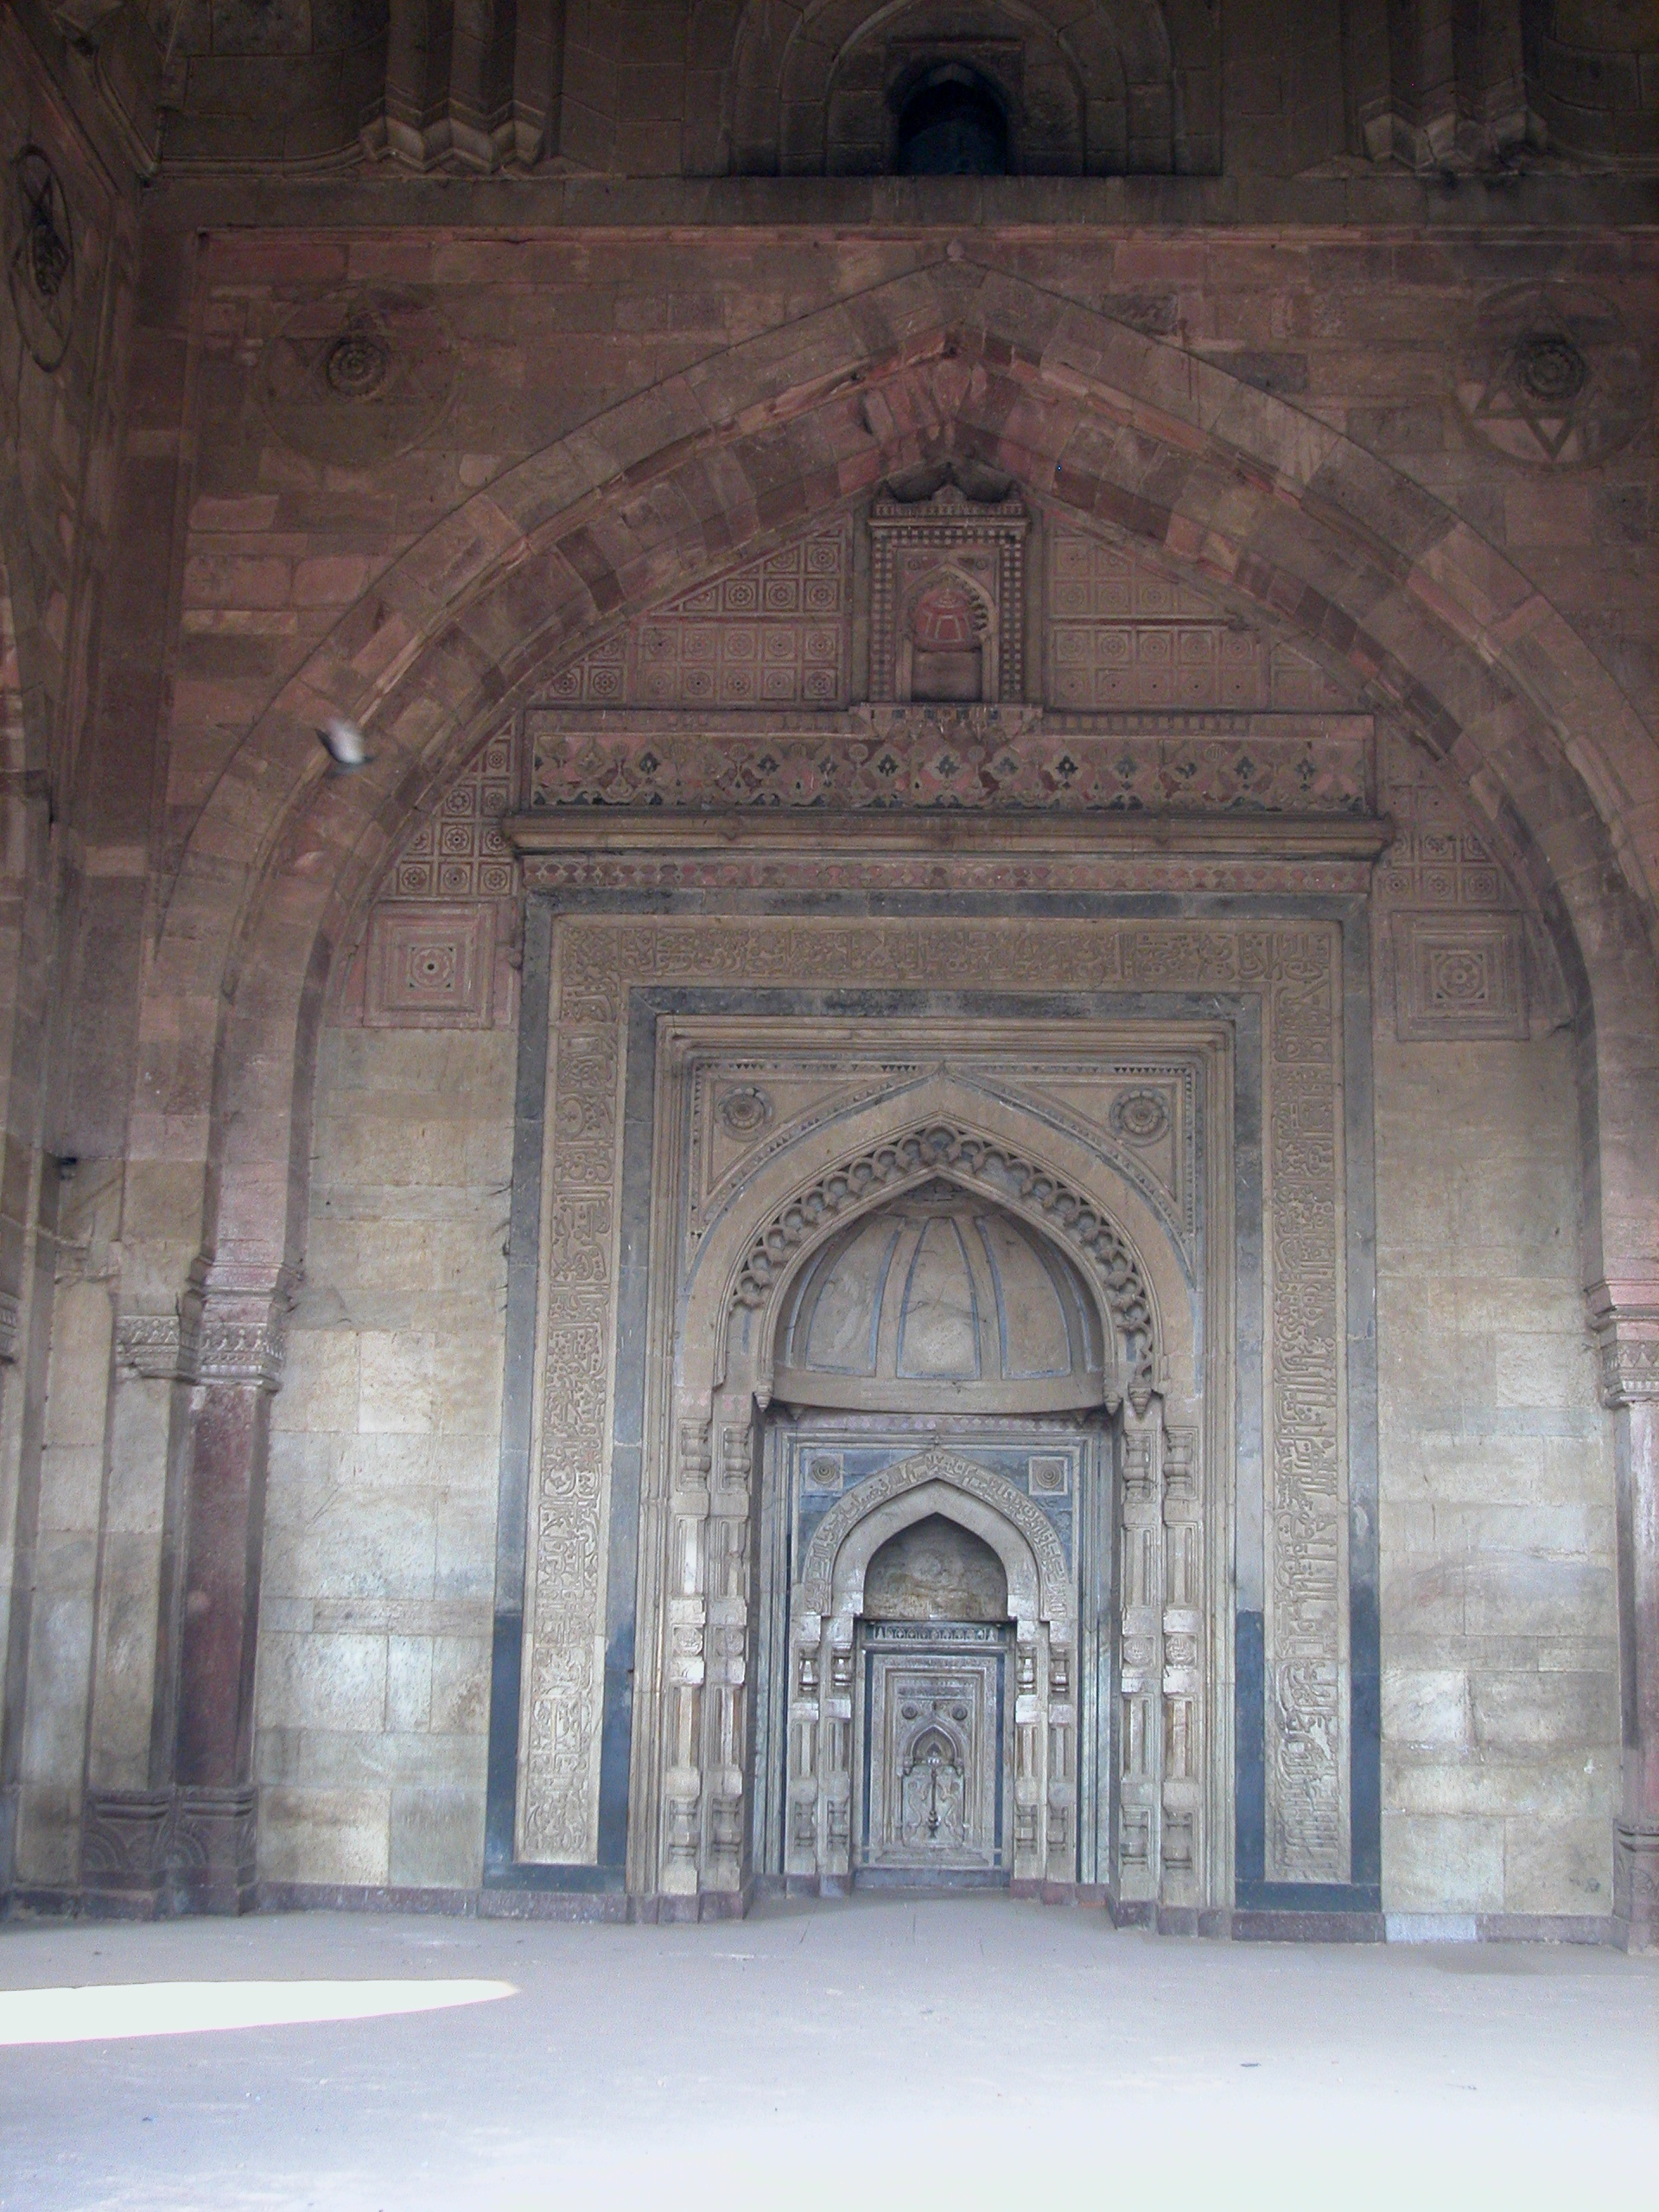
architecture, building, old, arch, high, church, cathedral, chapel, place of worship, baptistery, ruins, monastery, symmetry, fort, hires, abbey, india, basilica, hi, res, qila, purana, crypt, ancient history